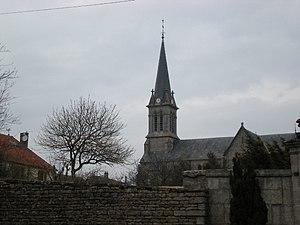
église de BOURG ( haute marne )